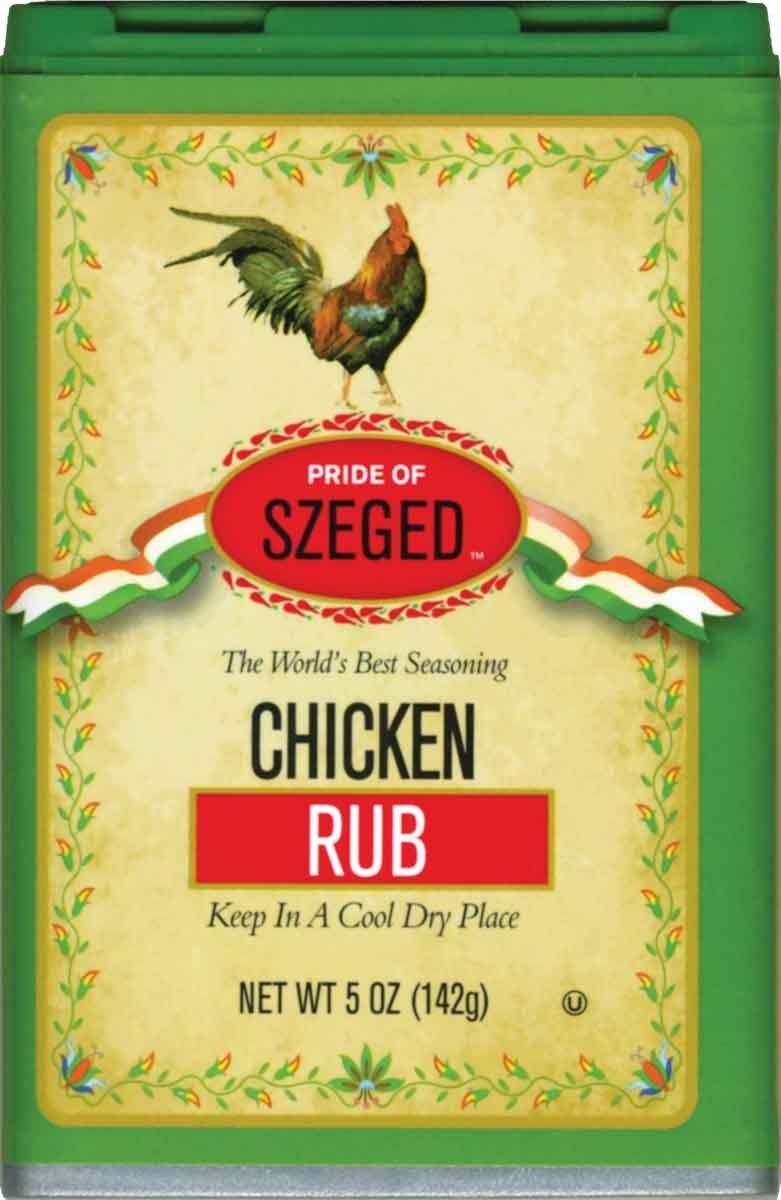
Item Name: Szeged Chicken Rub in, 5-Ounce Tins (Pack of 6)
Bullet Point 1: Pack of six, 5-ounce (total of 42-ounce)
Bullet Point 2: Imported from Hungary
Bullet Point 3: World's best chicken
Value: 30.0
Unit: ounce

Price: 17.49